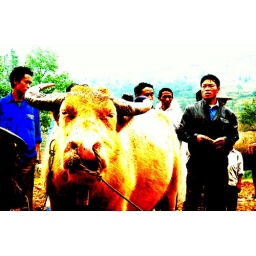
A water buffalo being sold in a market in northern Vietnam near Lao Cai. Edited to give a surreal colour effect.